Question: What is the man holding?
Tambaya: Me mutumin ke riƙe dashi?
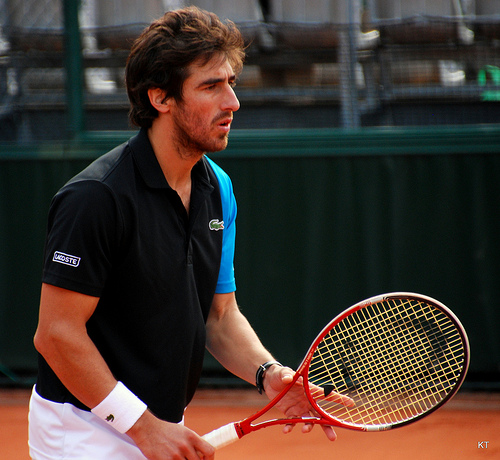
Answer: Tennis racket.
Amsa: Abun wasan tanis.